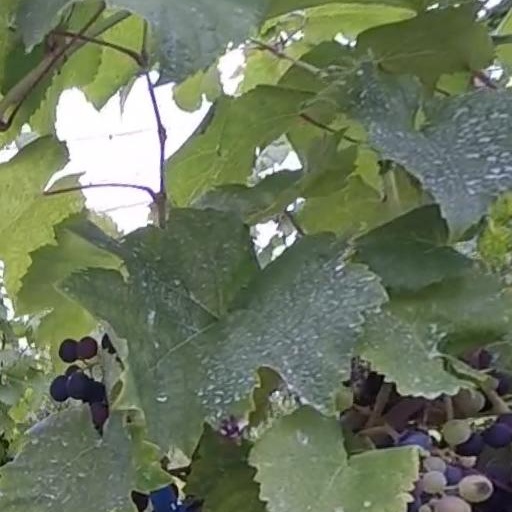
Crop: grape